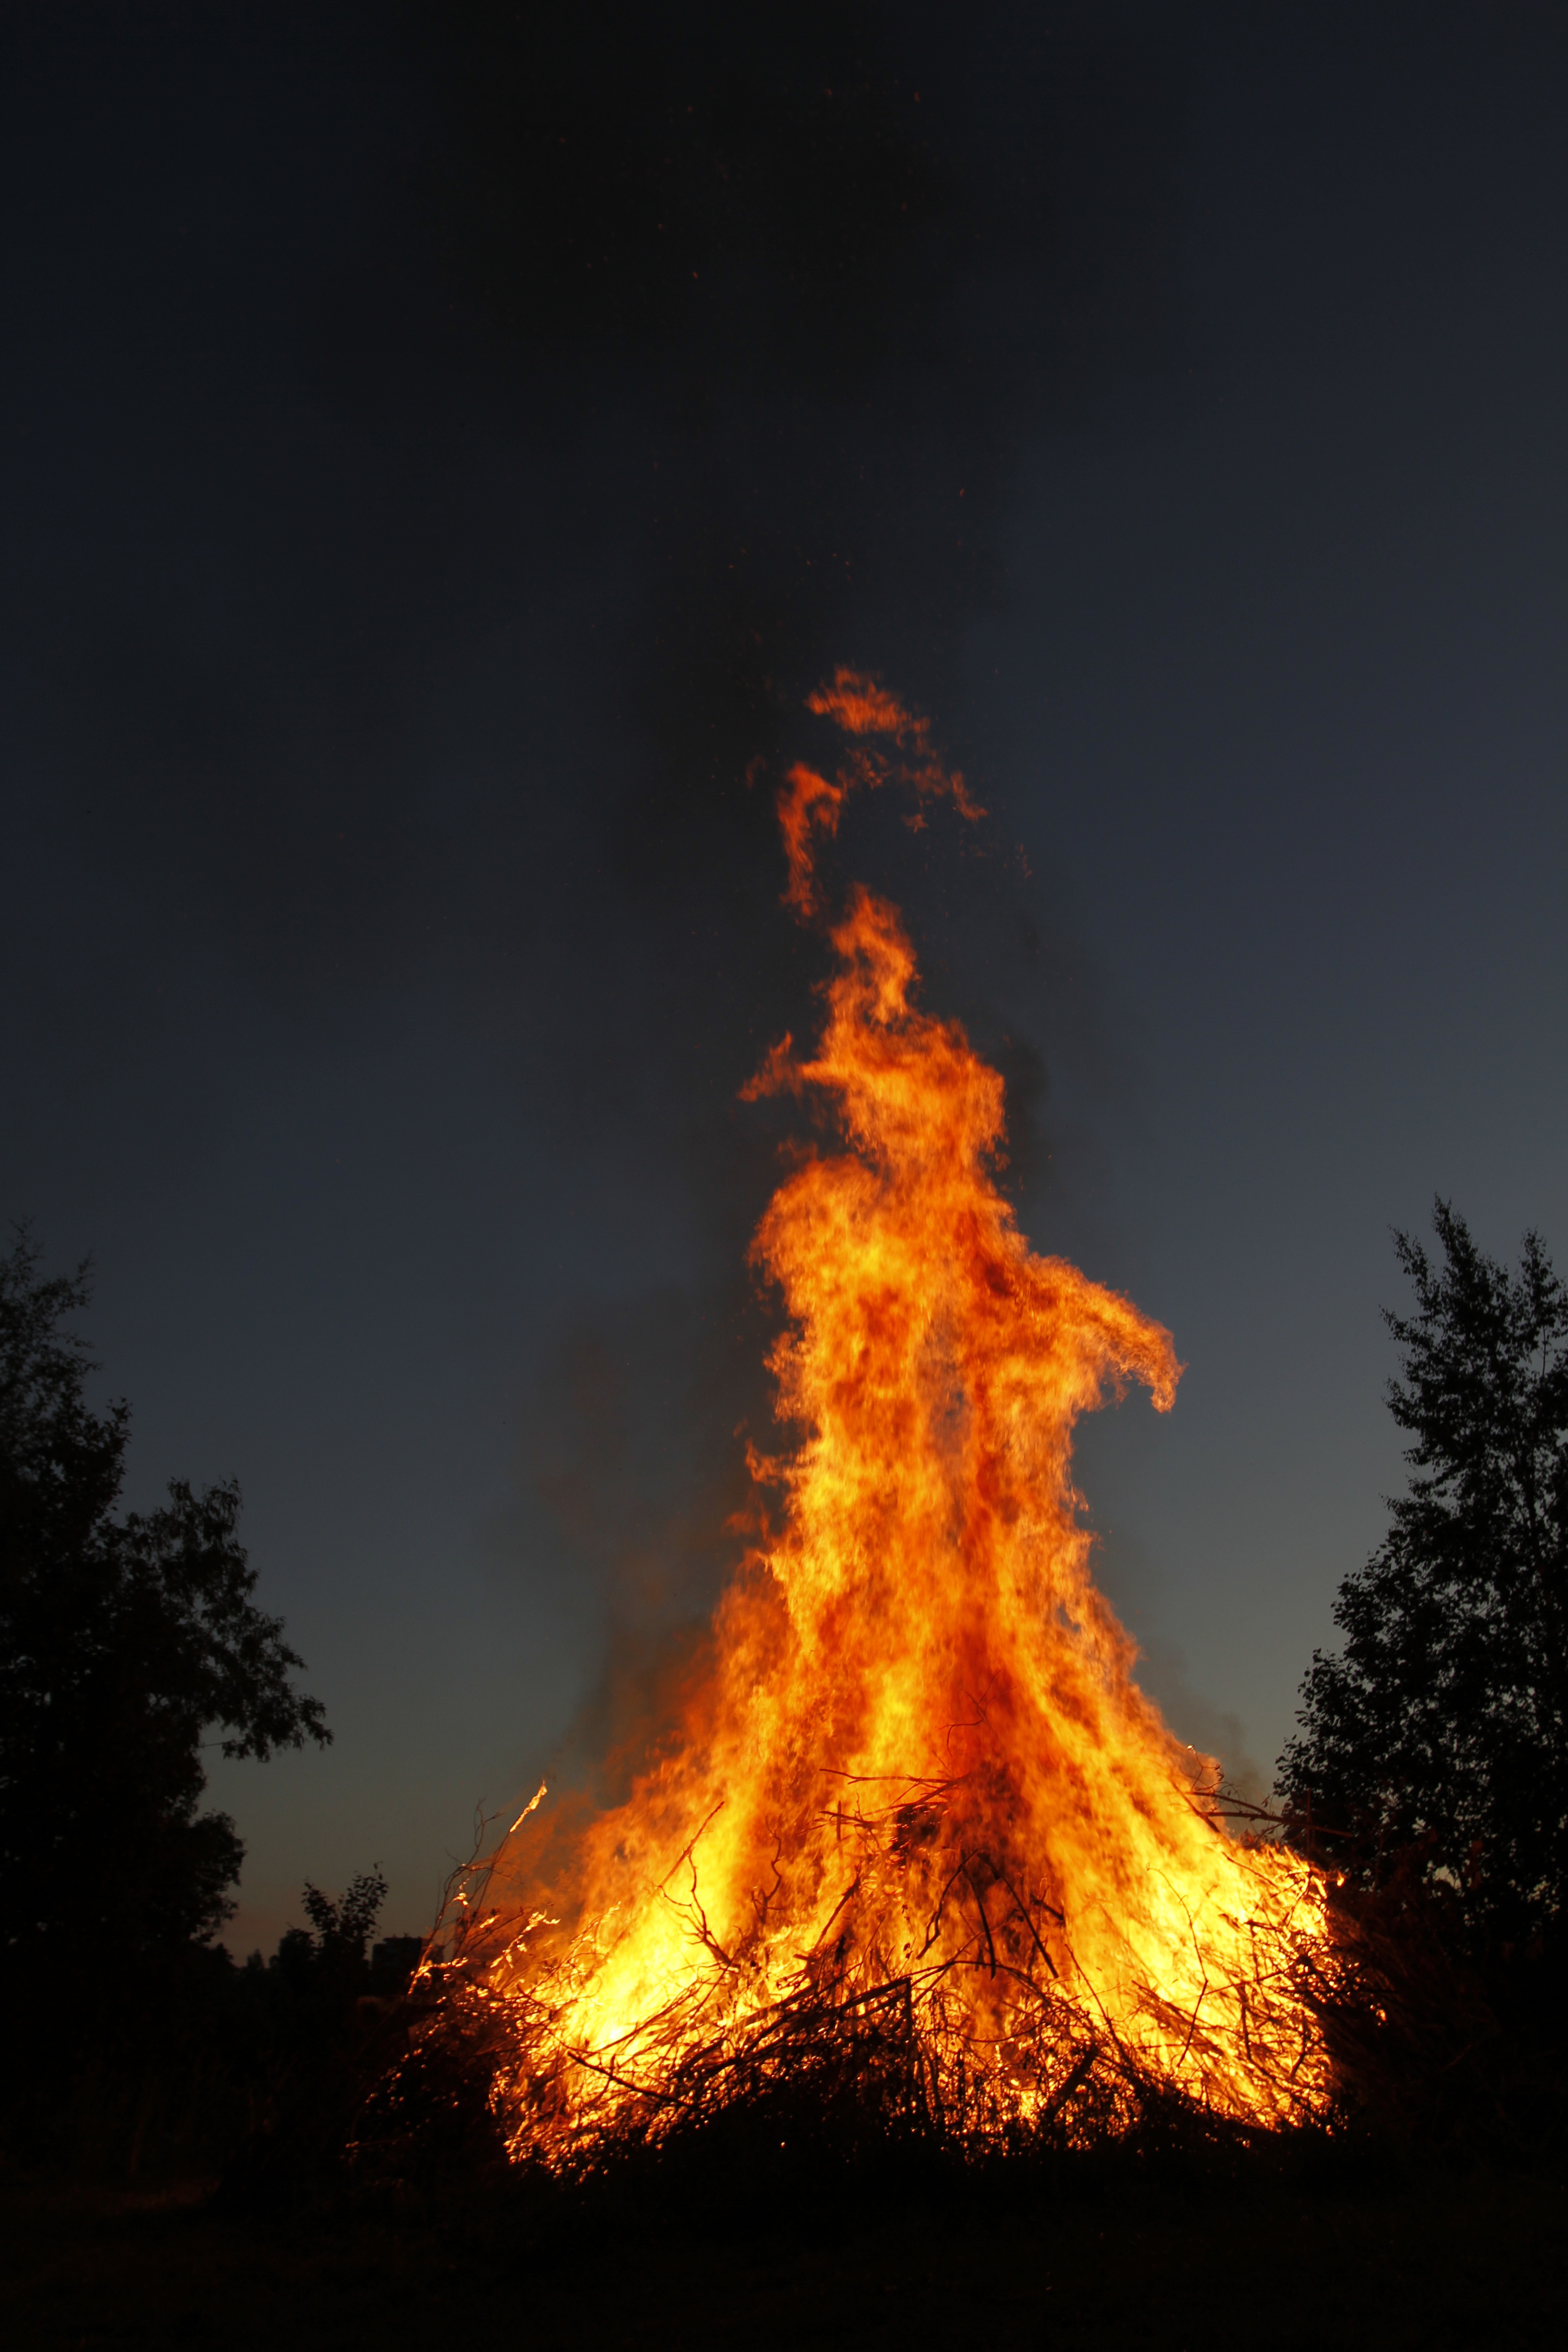
smoke, flame, fire, campfire, bonfire, wildfire, geological phenomenon